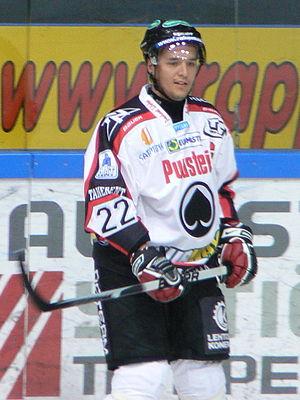
Matti Kuparinen est un joueur professionnel finlandais de hockey sur glace. Il évolue au poste d'attaquant.